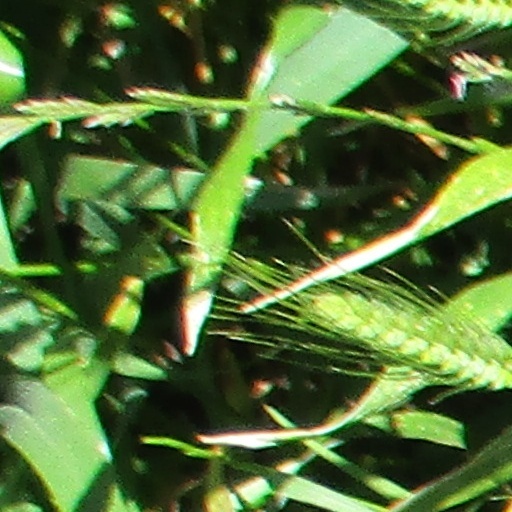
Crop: wheat